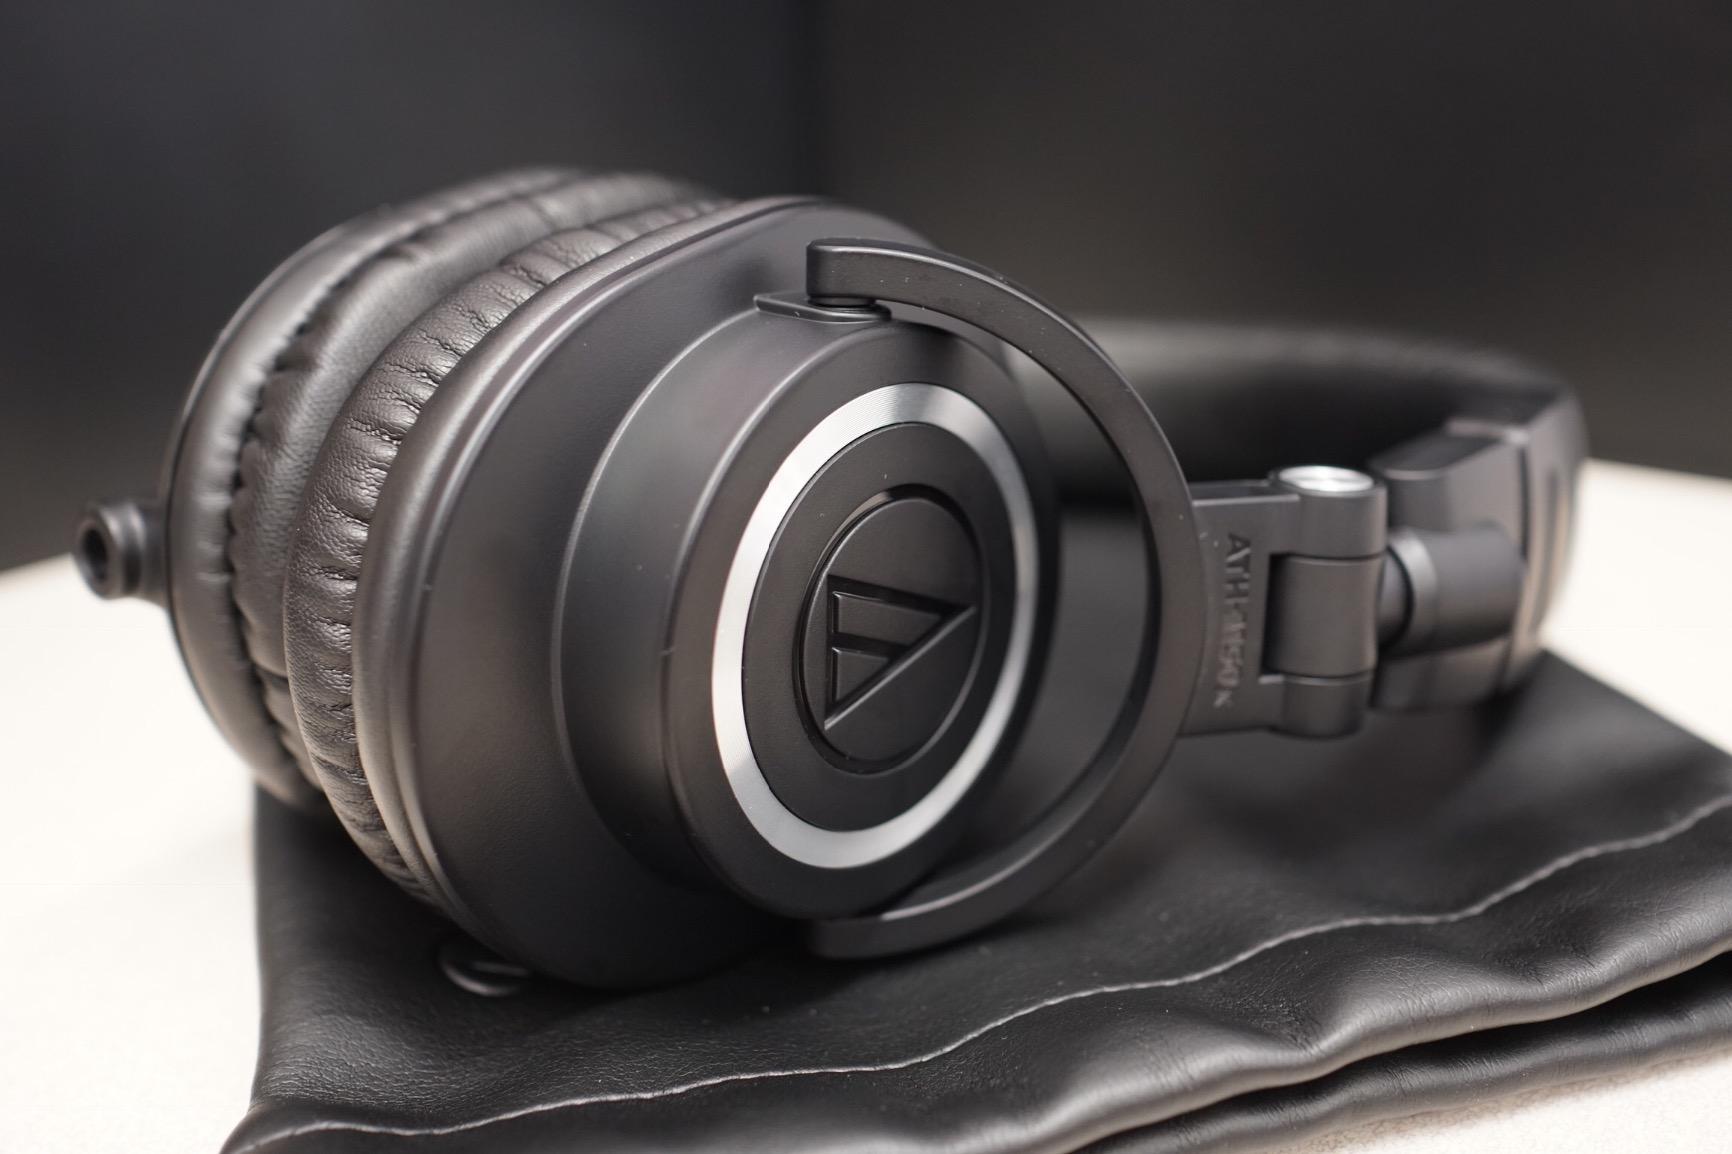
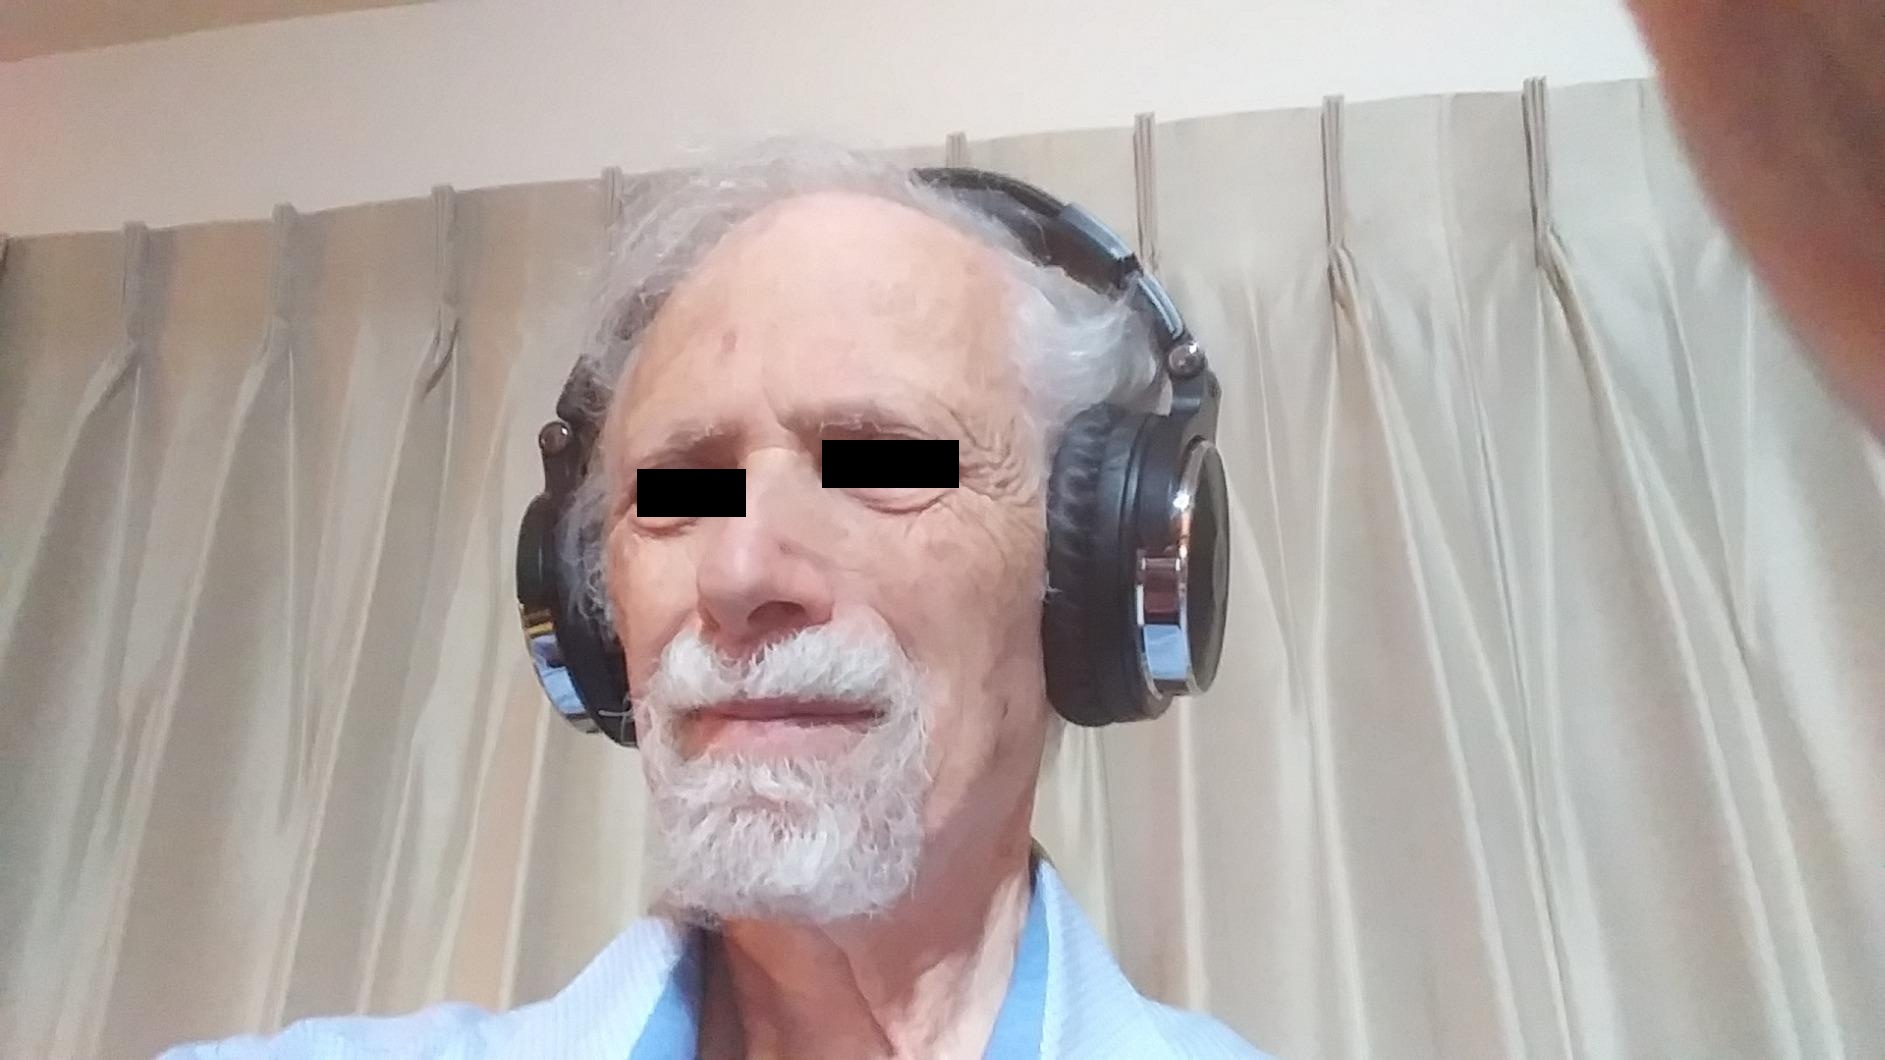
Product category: headphones
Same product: no